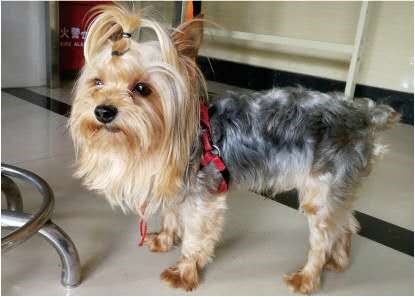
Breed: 340-n000120-Yorkshire_terrier